875

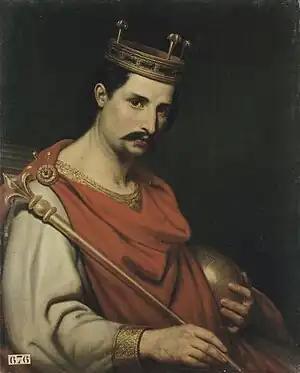
Charles the Bald as Holy Roman Emperor

Year 875 (DCCCLXXV) was a common year starting on Saturday of the Julian calendar.